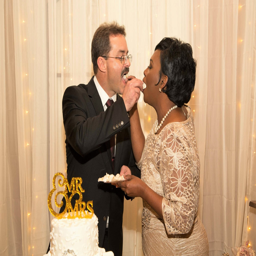
another beautiful wedding at the mansion .